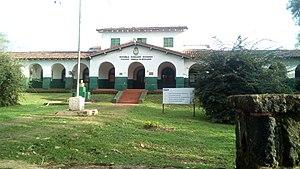
La province de Misiones est une province d'Argentine située dans le nord-est du pays. Elle est bordée à l'ouest par le Paraguay, à l'est du nord au sud par le Brésil et au sud-ouest par la province de Corrientes.